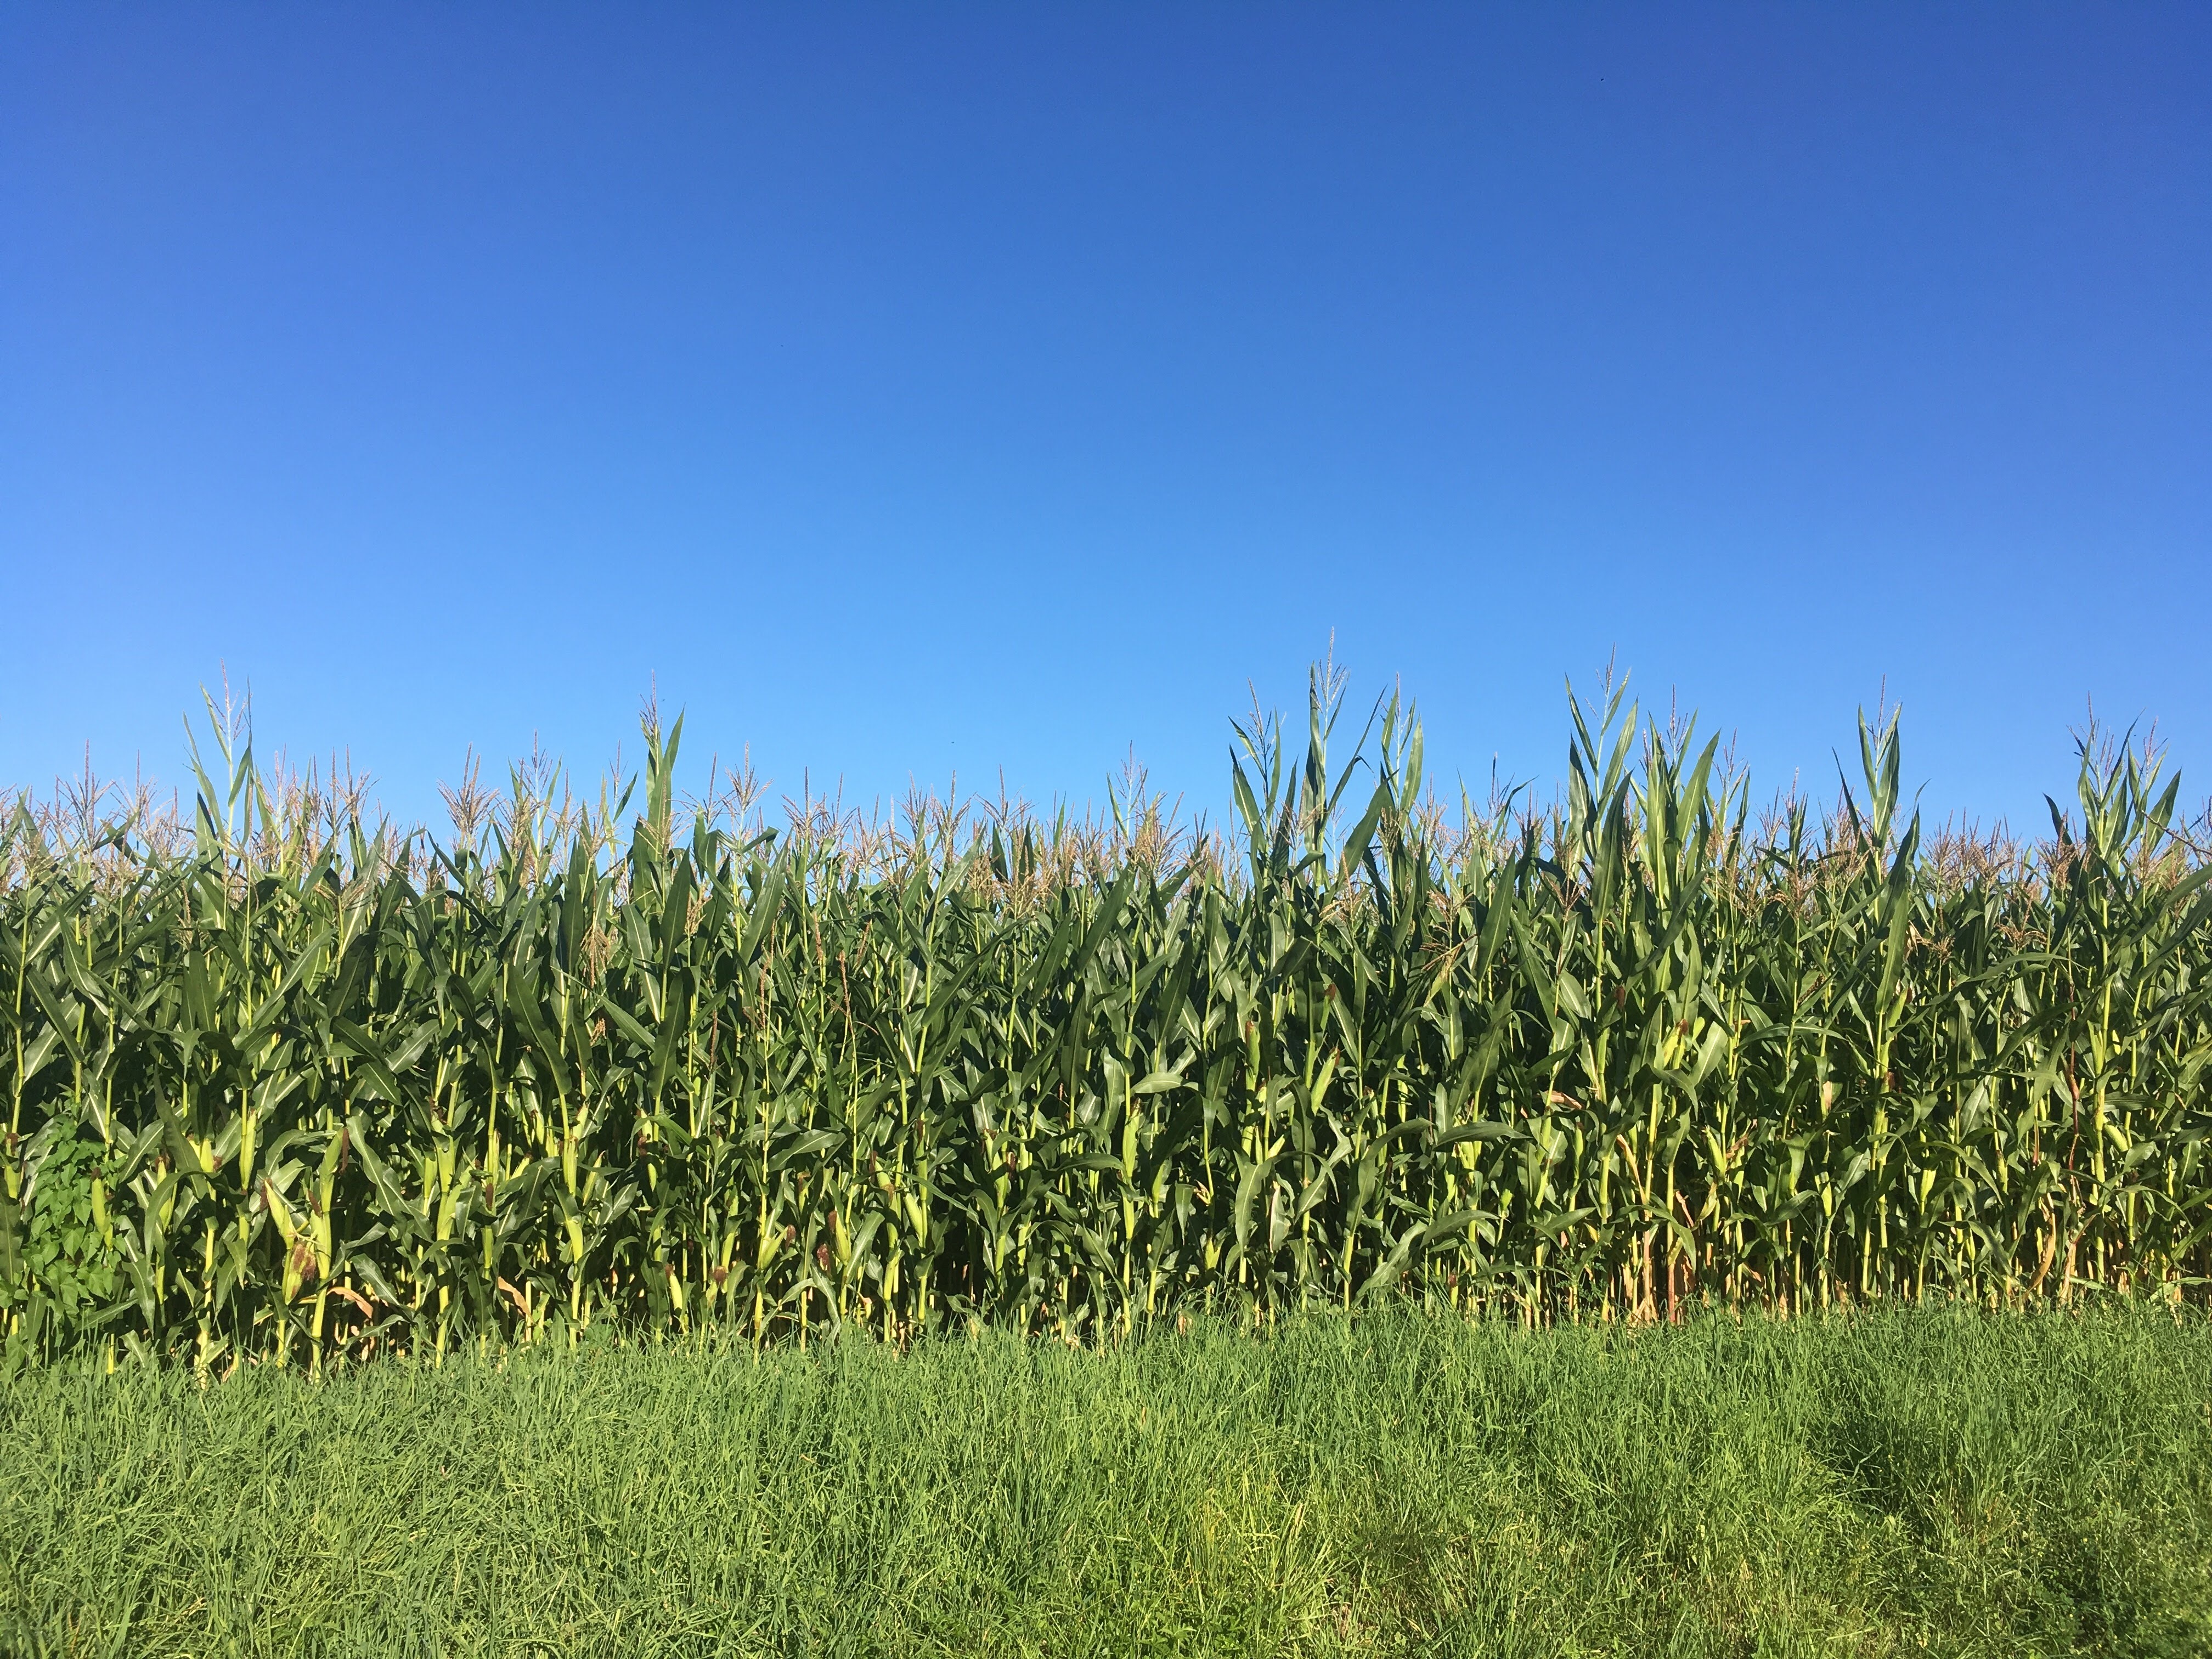
grass, plant, sky, field, meadow, prairie, flower, food, green, heaven, crop, pasture, corn, blue, agriculture, plain, background, grassland, plantation, ecosystem, steppe, grass family, phragmites